Sky position (RA, Dec in degrees): 30.552, -1.008
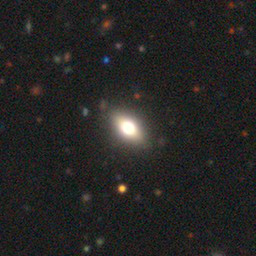
Galaxy morphology: In-between Round Smooth Galaxies